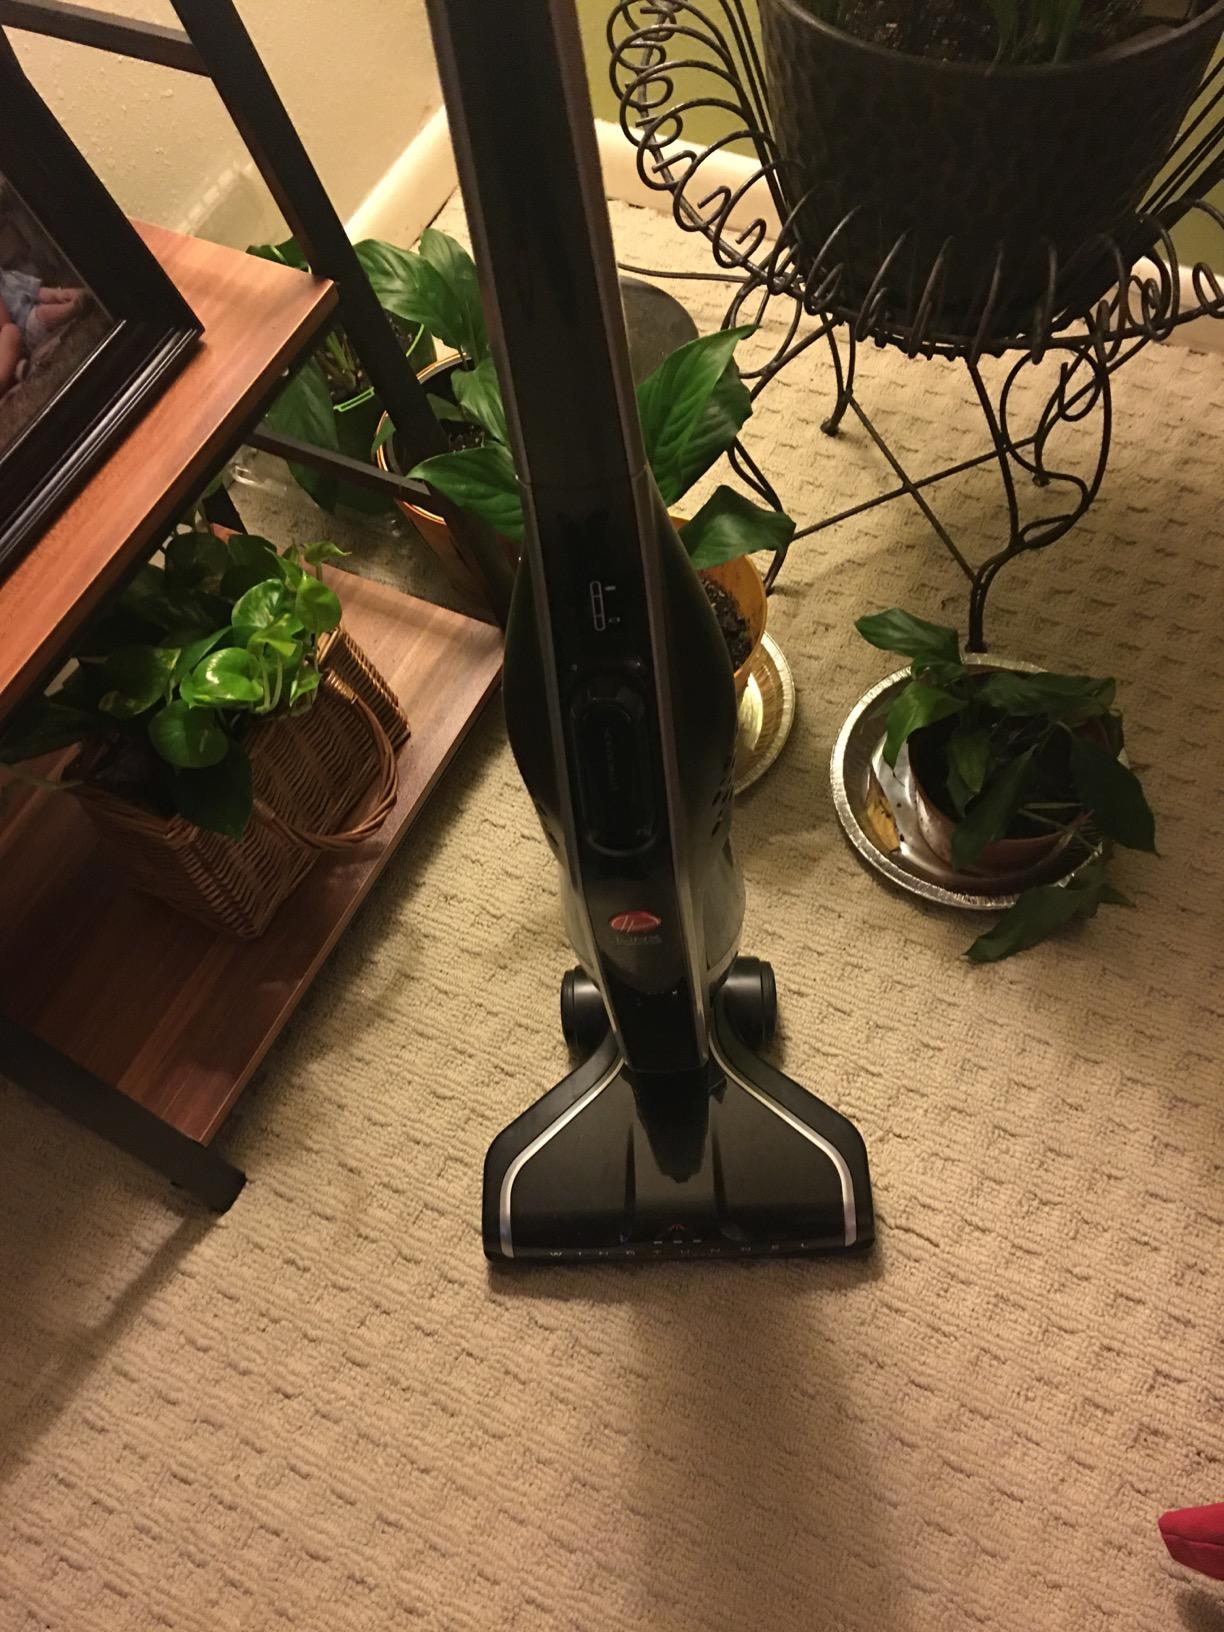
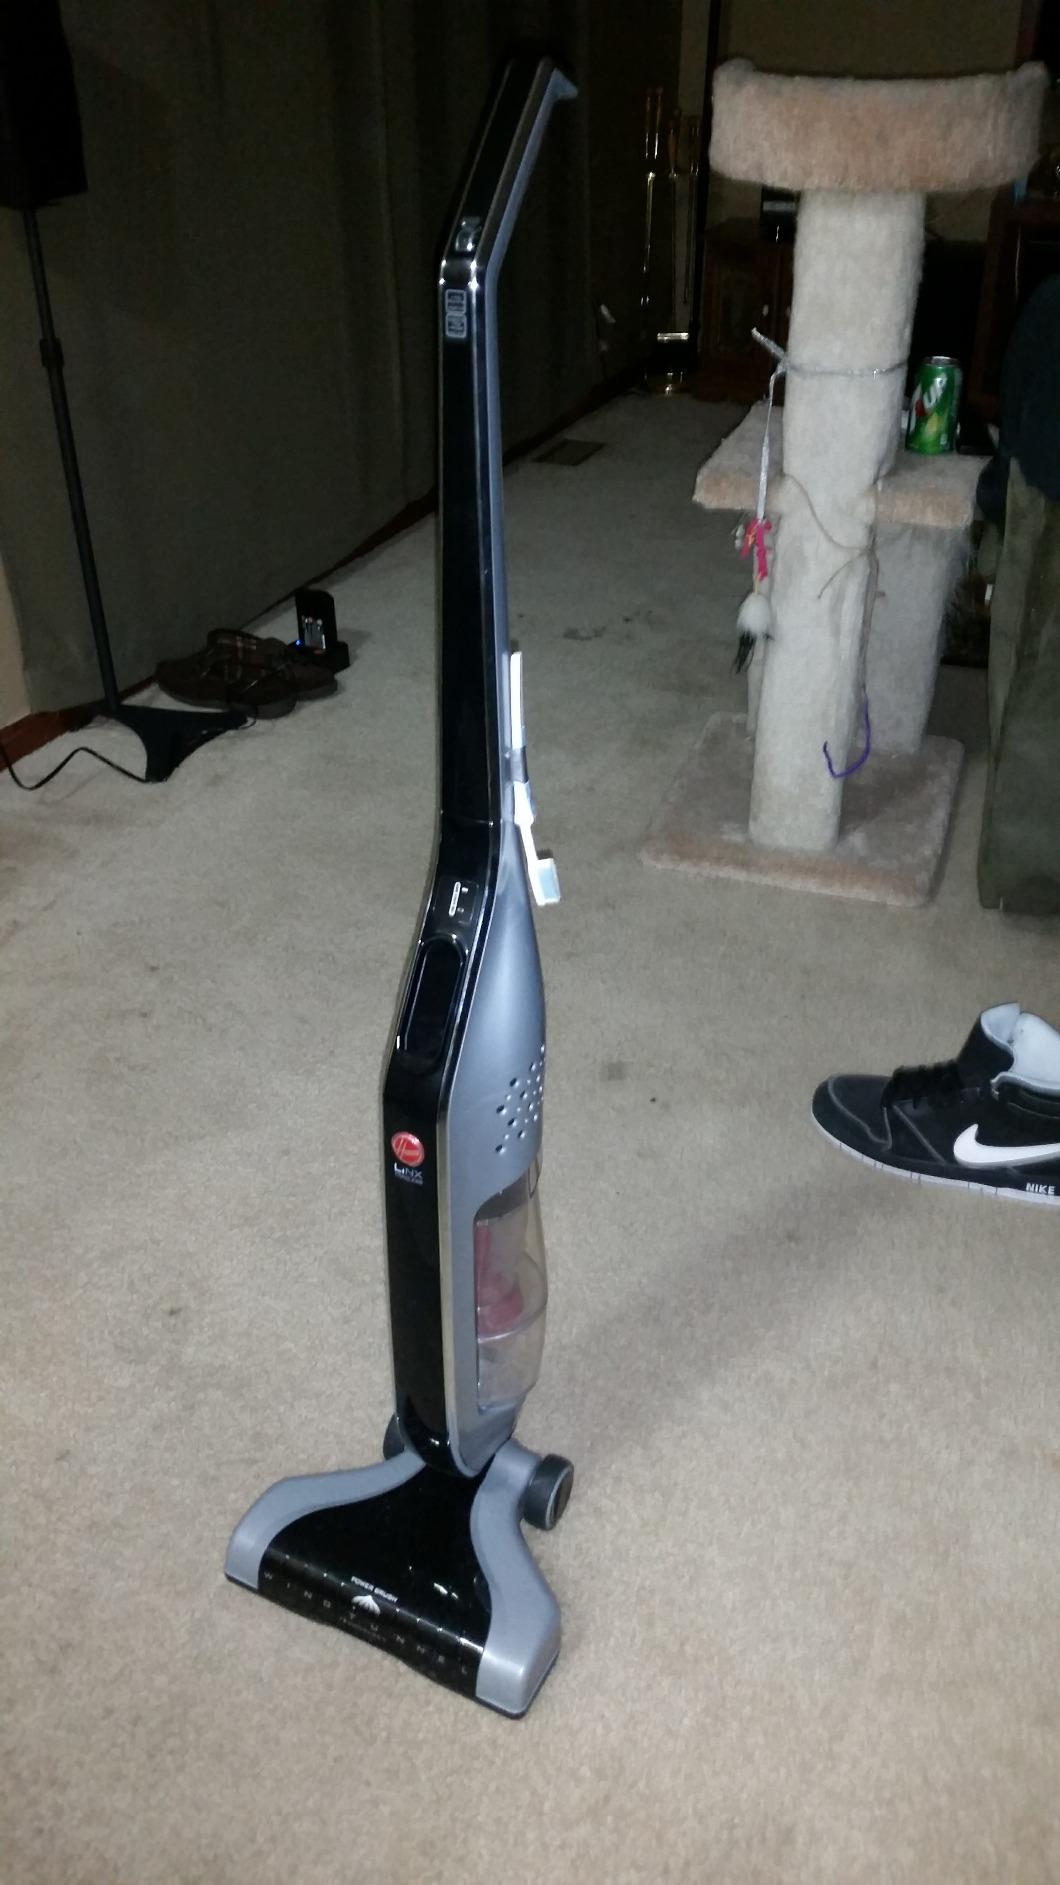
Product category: items_vacuum
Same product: no